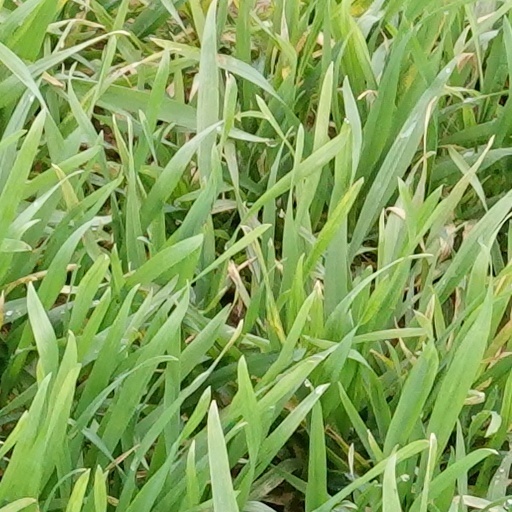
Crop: wheat